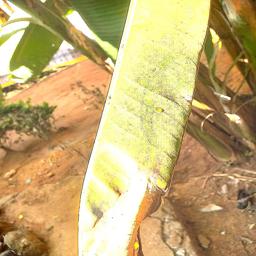
Label: MALBHOG LEAF